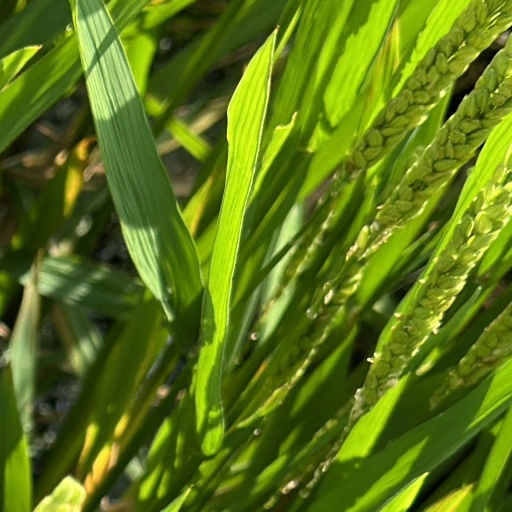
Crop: rice